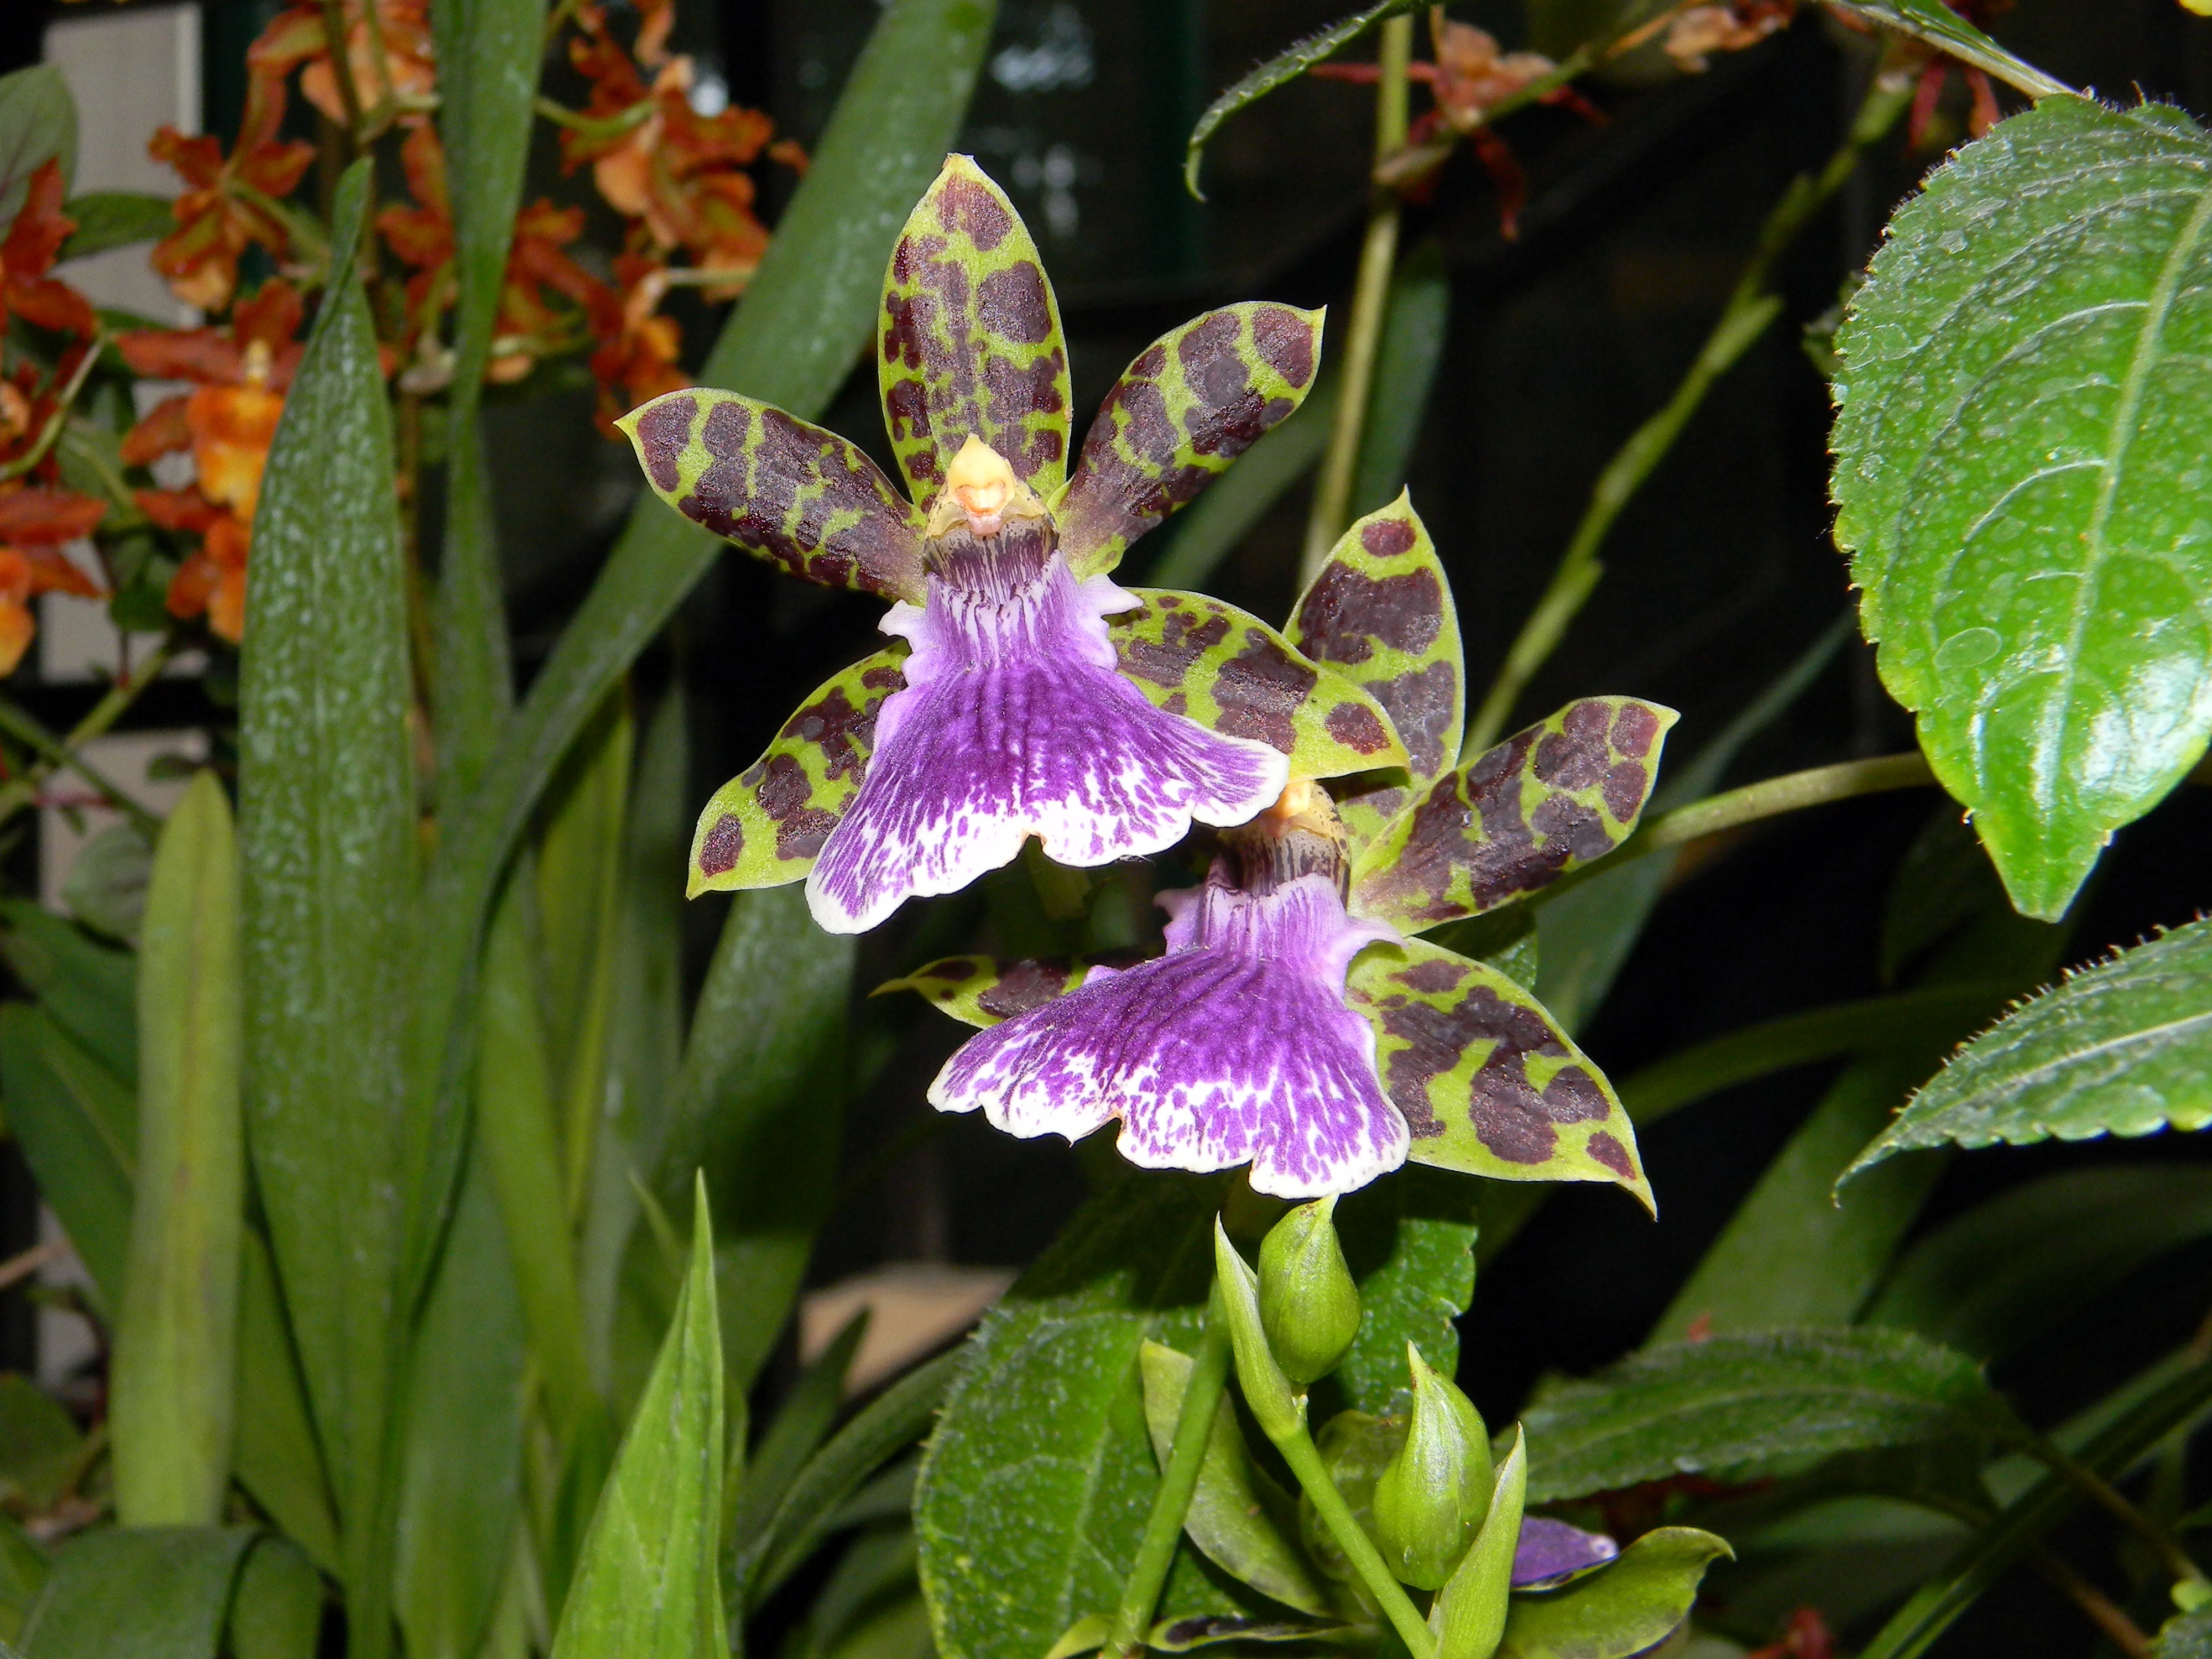
plant, flower, purple, bloom, tropical, botany, flora, orchid, wildflower, bright, flowering plant, the orangery, land plant, dayflower family